The Also People

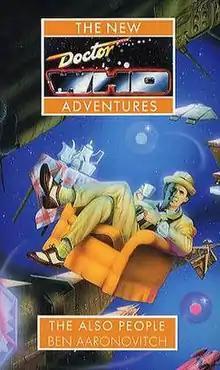

The Also People is an original novel written by Ben Aaronovitch and based on the long-running British science fiction television series "Doctor Who". It features the Seventh Doctor, Bernice, Chris, Roz and Kadiatu.